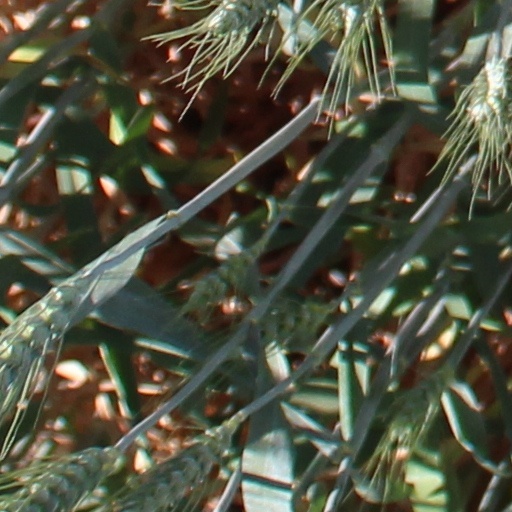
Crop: wheat